WSCR

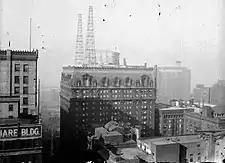
WMAQ broadcast towers atop La Salle Hotel, where the studios were also located – 1925.

By early 1923 there were 20 radio stations on the air in Chicago alone. Most of these smaller radio stations faded out because of money issues. The Chicago stations that survived for many years usually had a store, newspaper or organization behind them which was willing to weather the early times when many radio stations did not make a profit. WMAQ had the financial backing of the "Chicago Daily News" and a very capable general manager in Judith Waller. Waller remained in charge of the station until it was purchased by NBC. At that point she became the director of public affairs programming for NBC's central division, holding that title until her retirement in 1957.